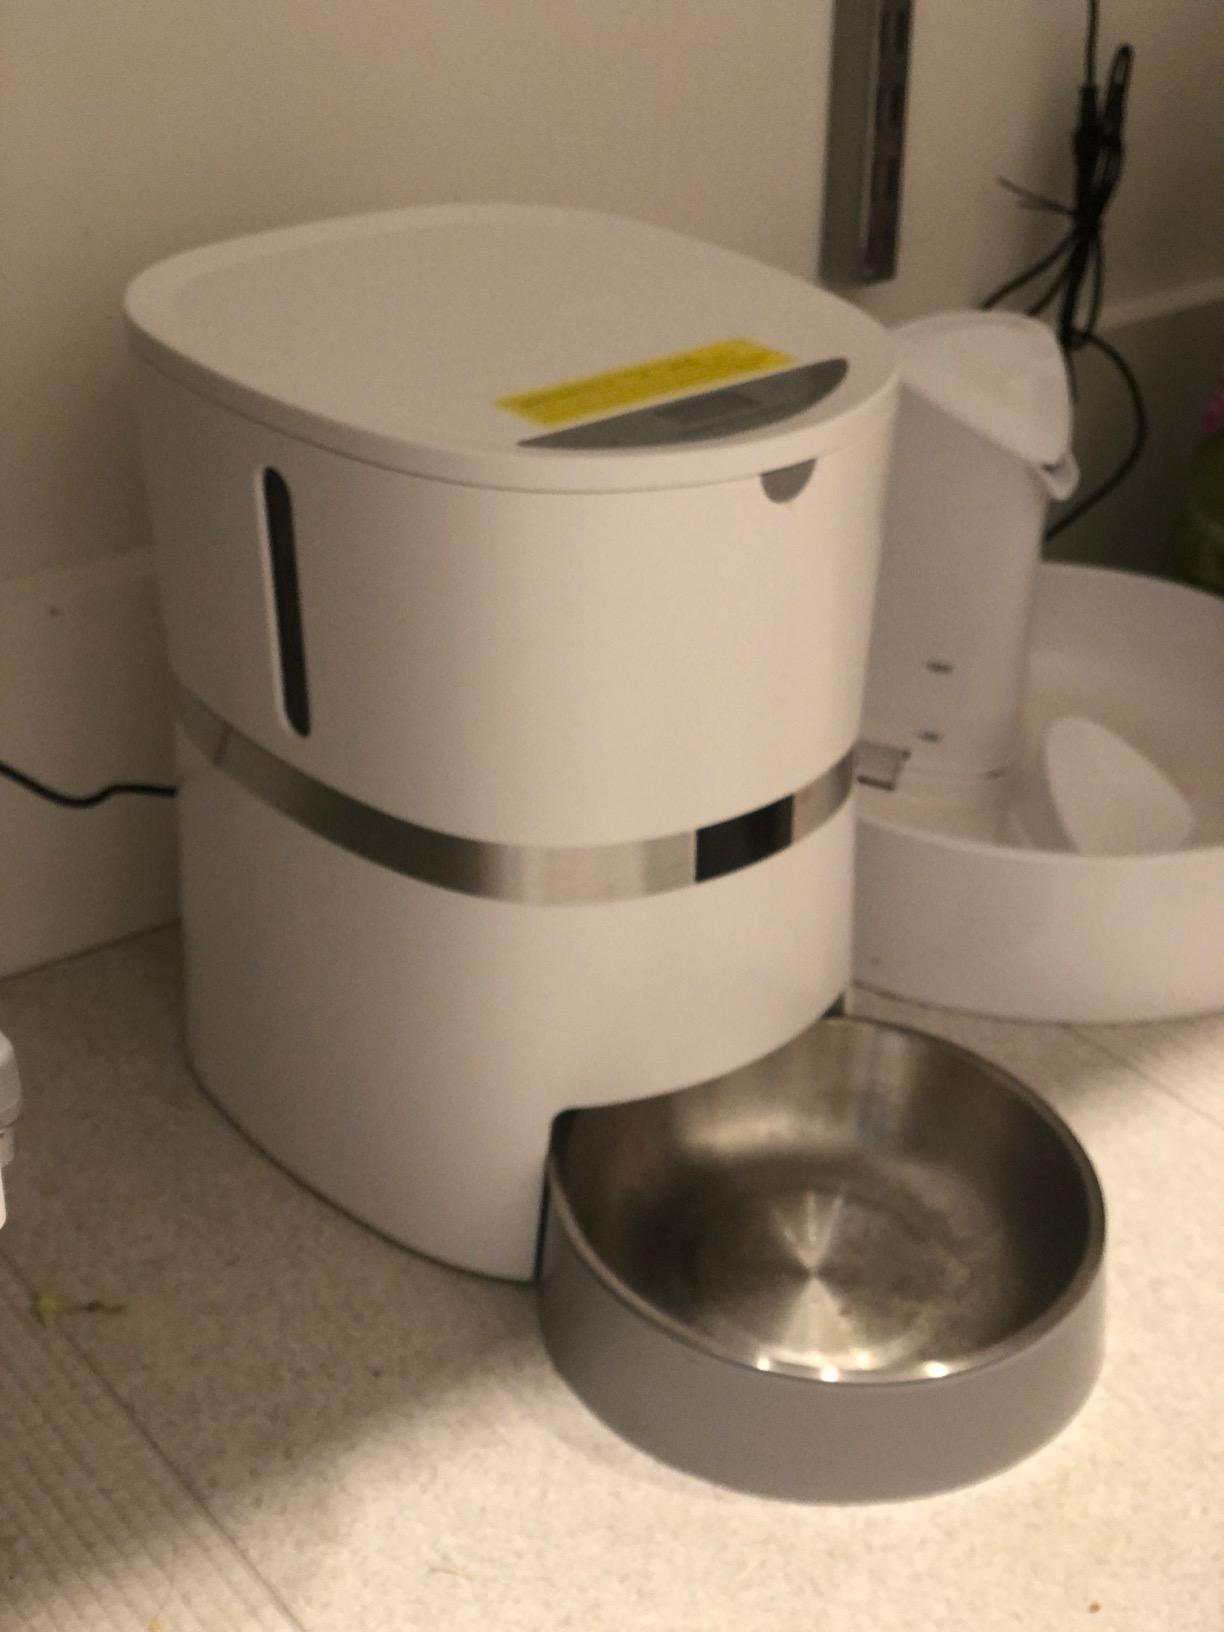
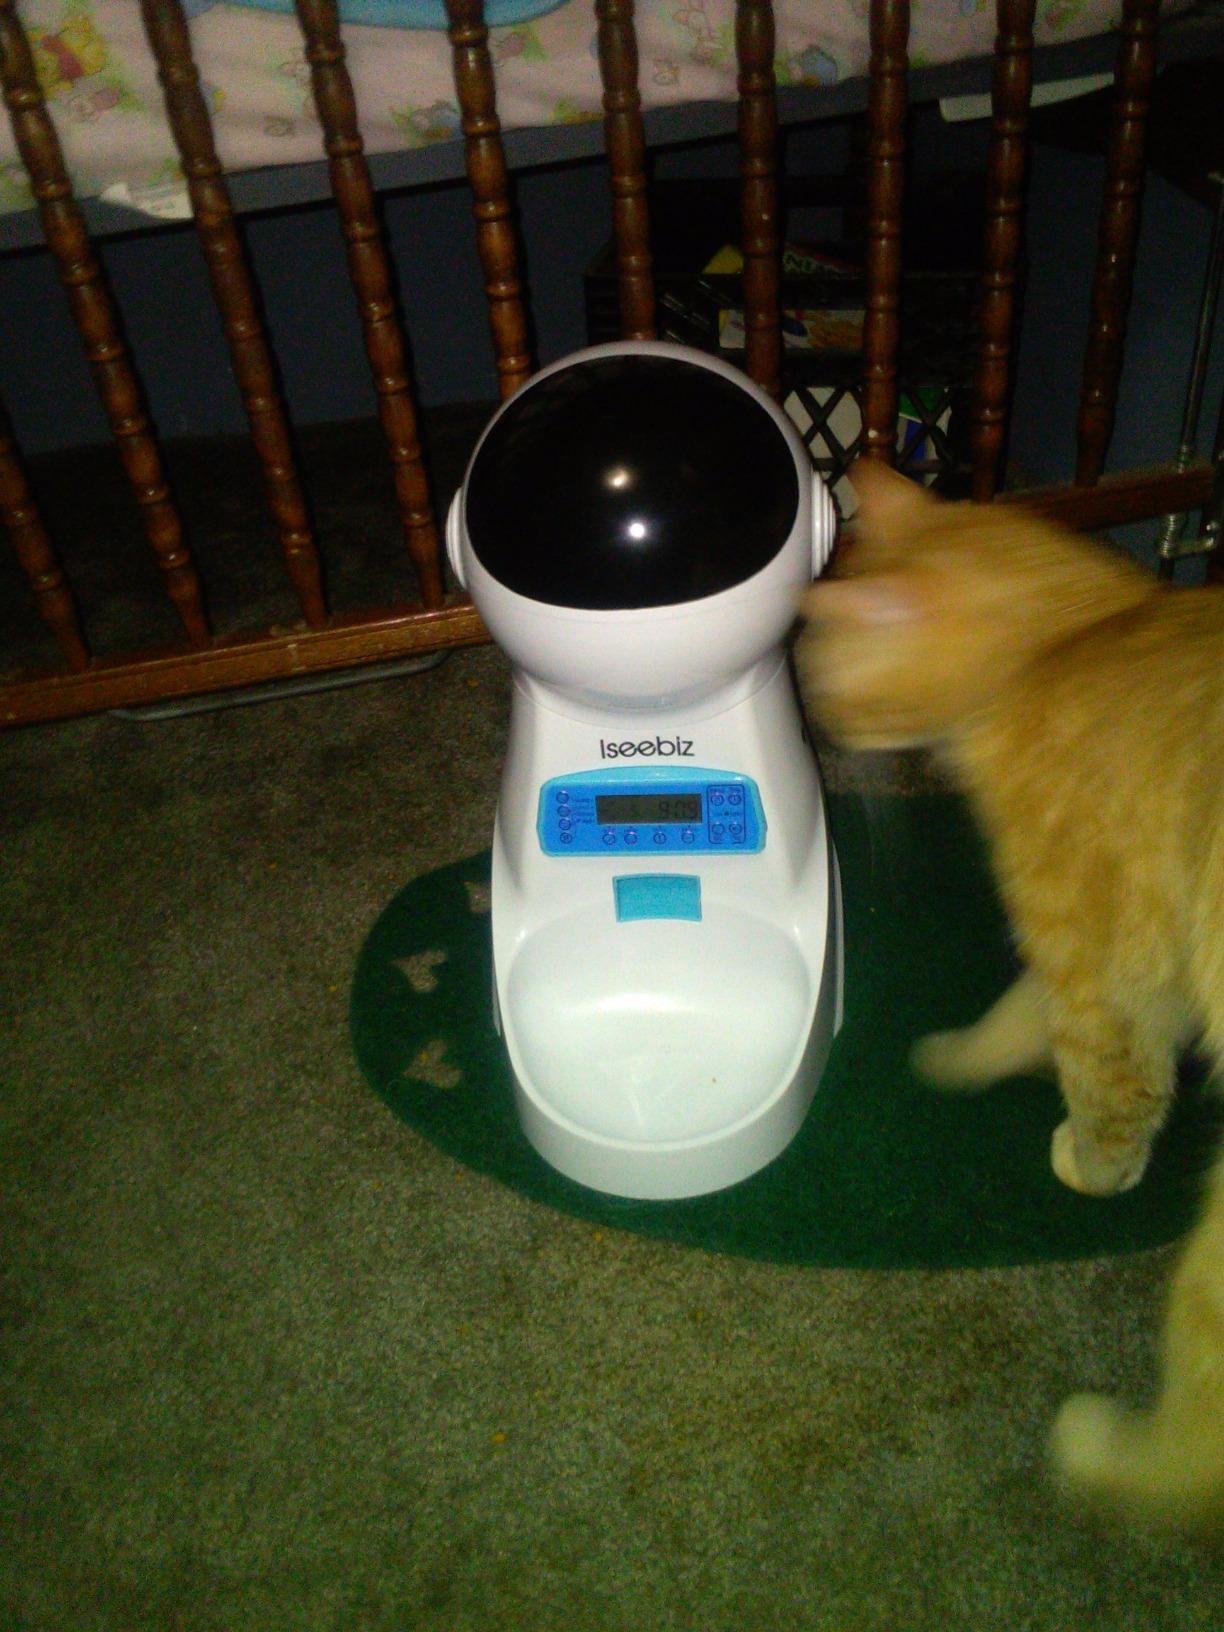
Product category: items_feeder
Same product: no